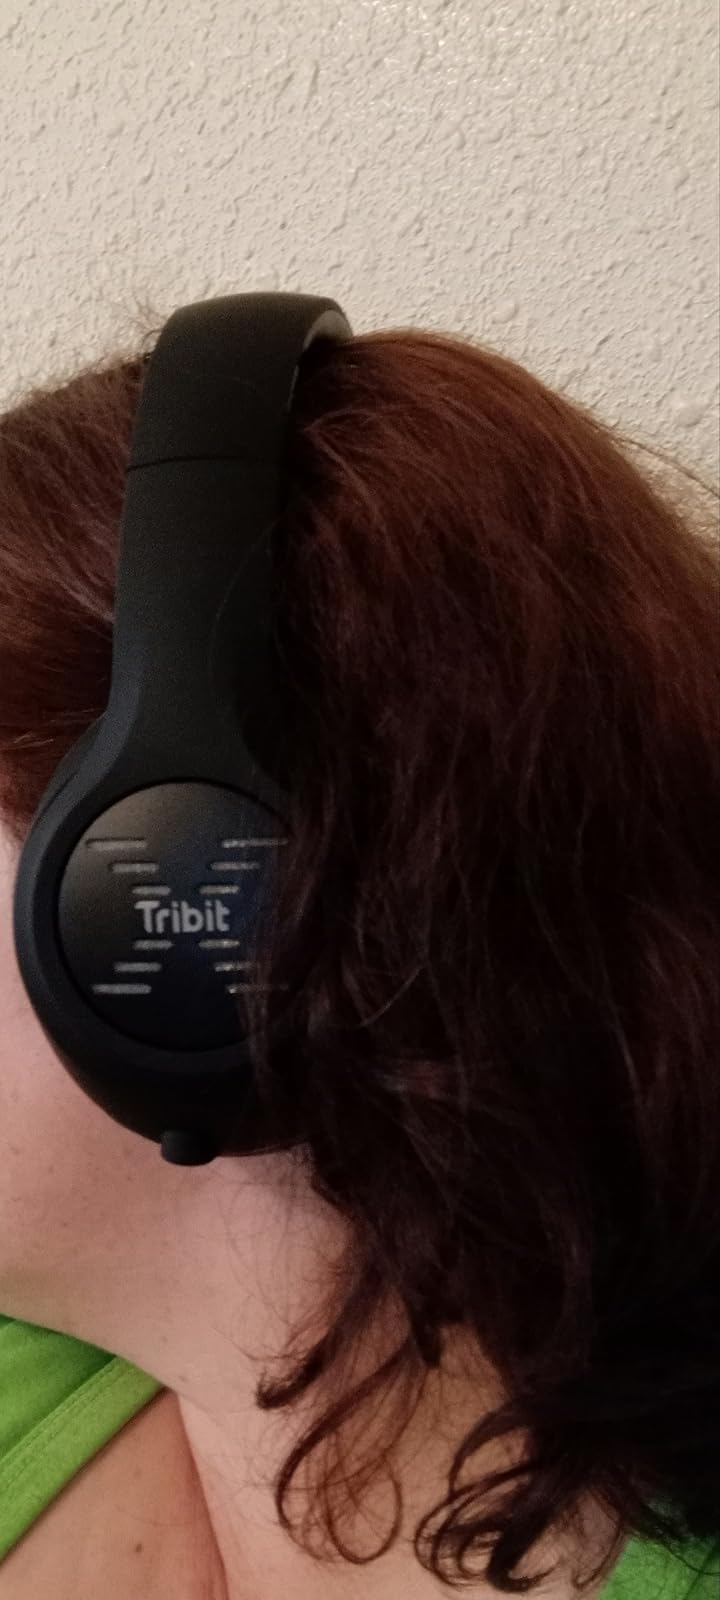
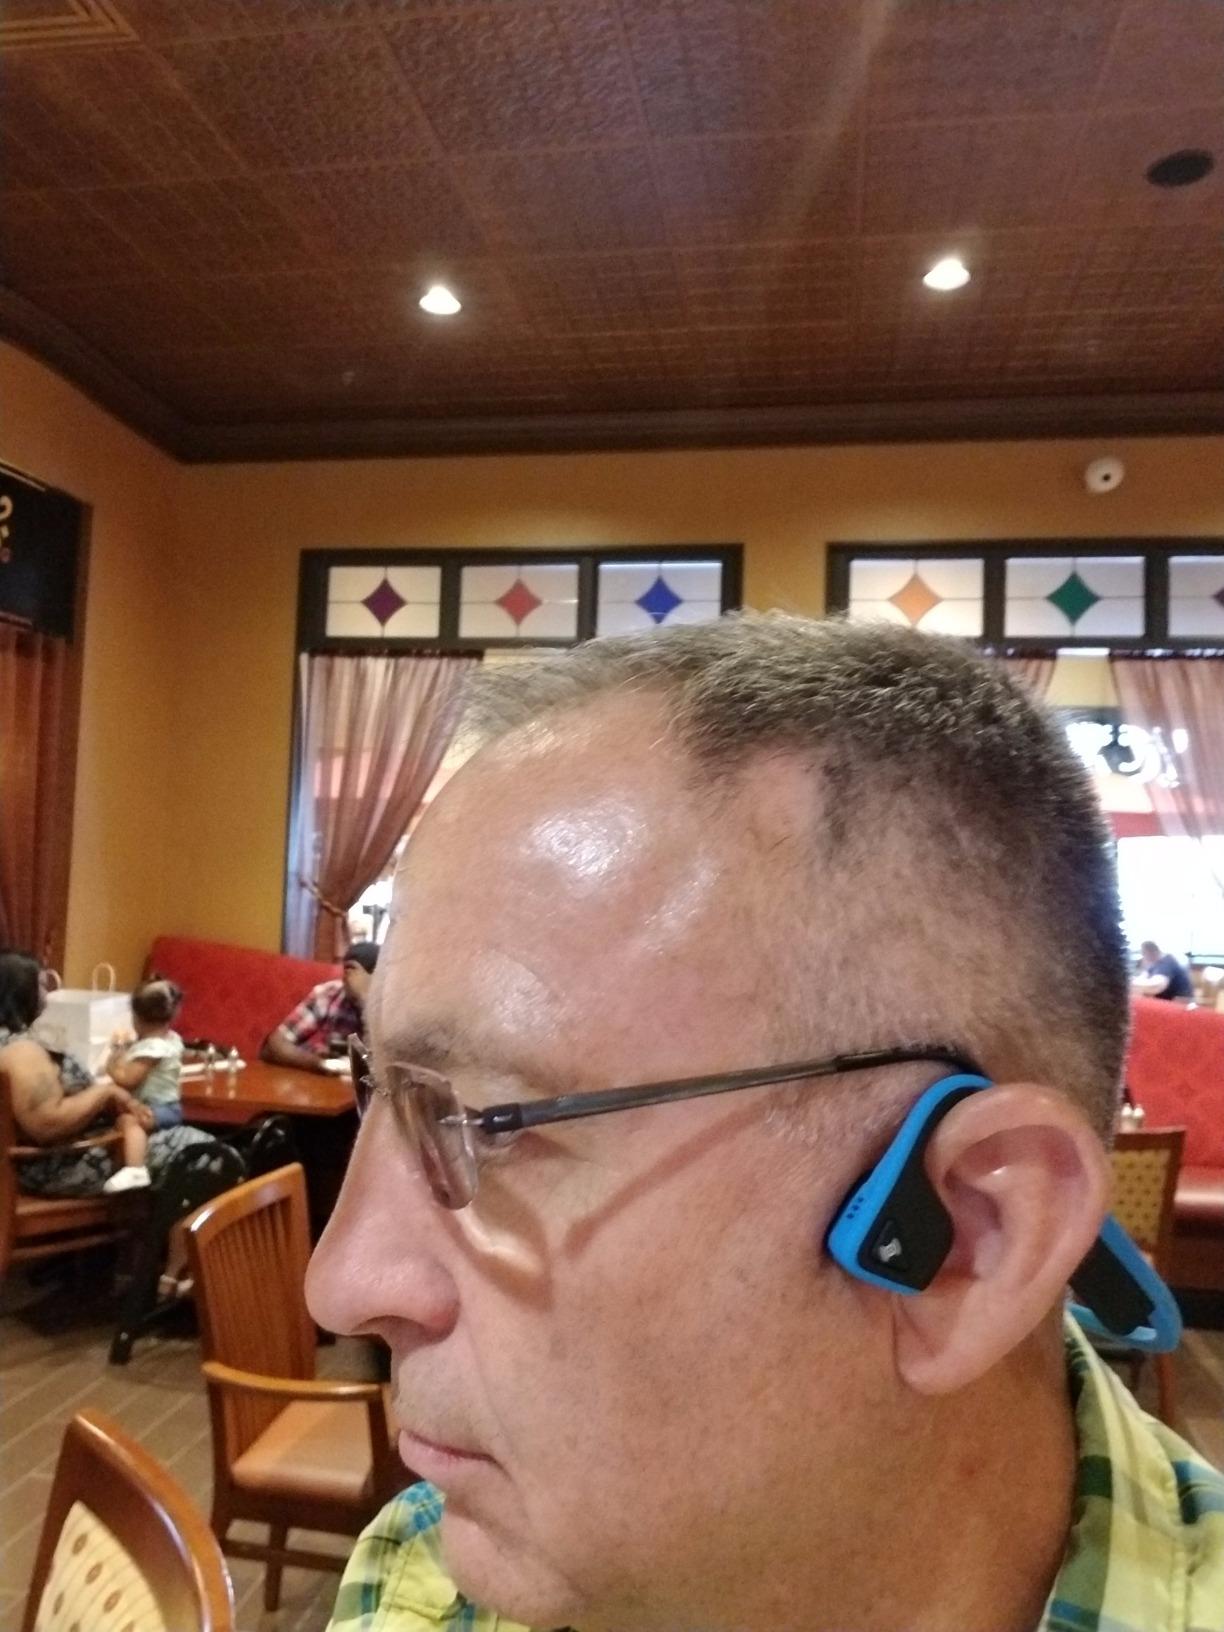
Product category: headphones
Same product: no